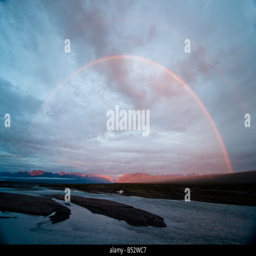
a rainbow shines over river .